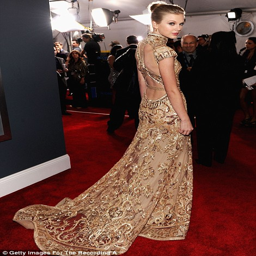
putting their backs into it : actor and person take a turn in their glamorous gowns for the cameras